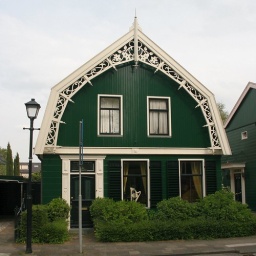
The front of a wooden house in Westzaan